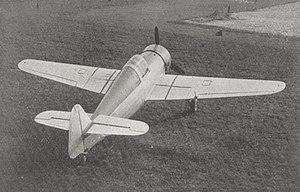
Aspect du monoplace de chasse Koolhoven F.K.58, à moteur HISPANO-SUIZA 14AA10 de 1080ch
Le Koolhoven F.K.58 est un avion de chasse néerlandais monoplan monomoteur, à train rentrant et habitacle fermé. Il est fabriqué en 1940 à la demande de l'armée de l'air française, pour répondre à la saturation des capacités des industries aéronautiques françaises et équiper les unités coloniales.